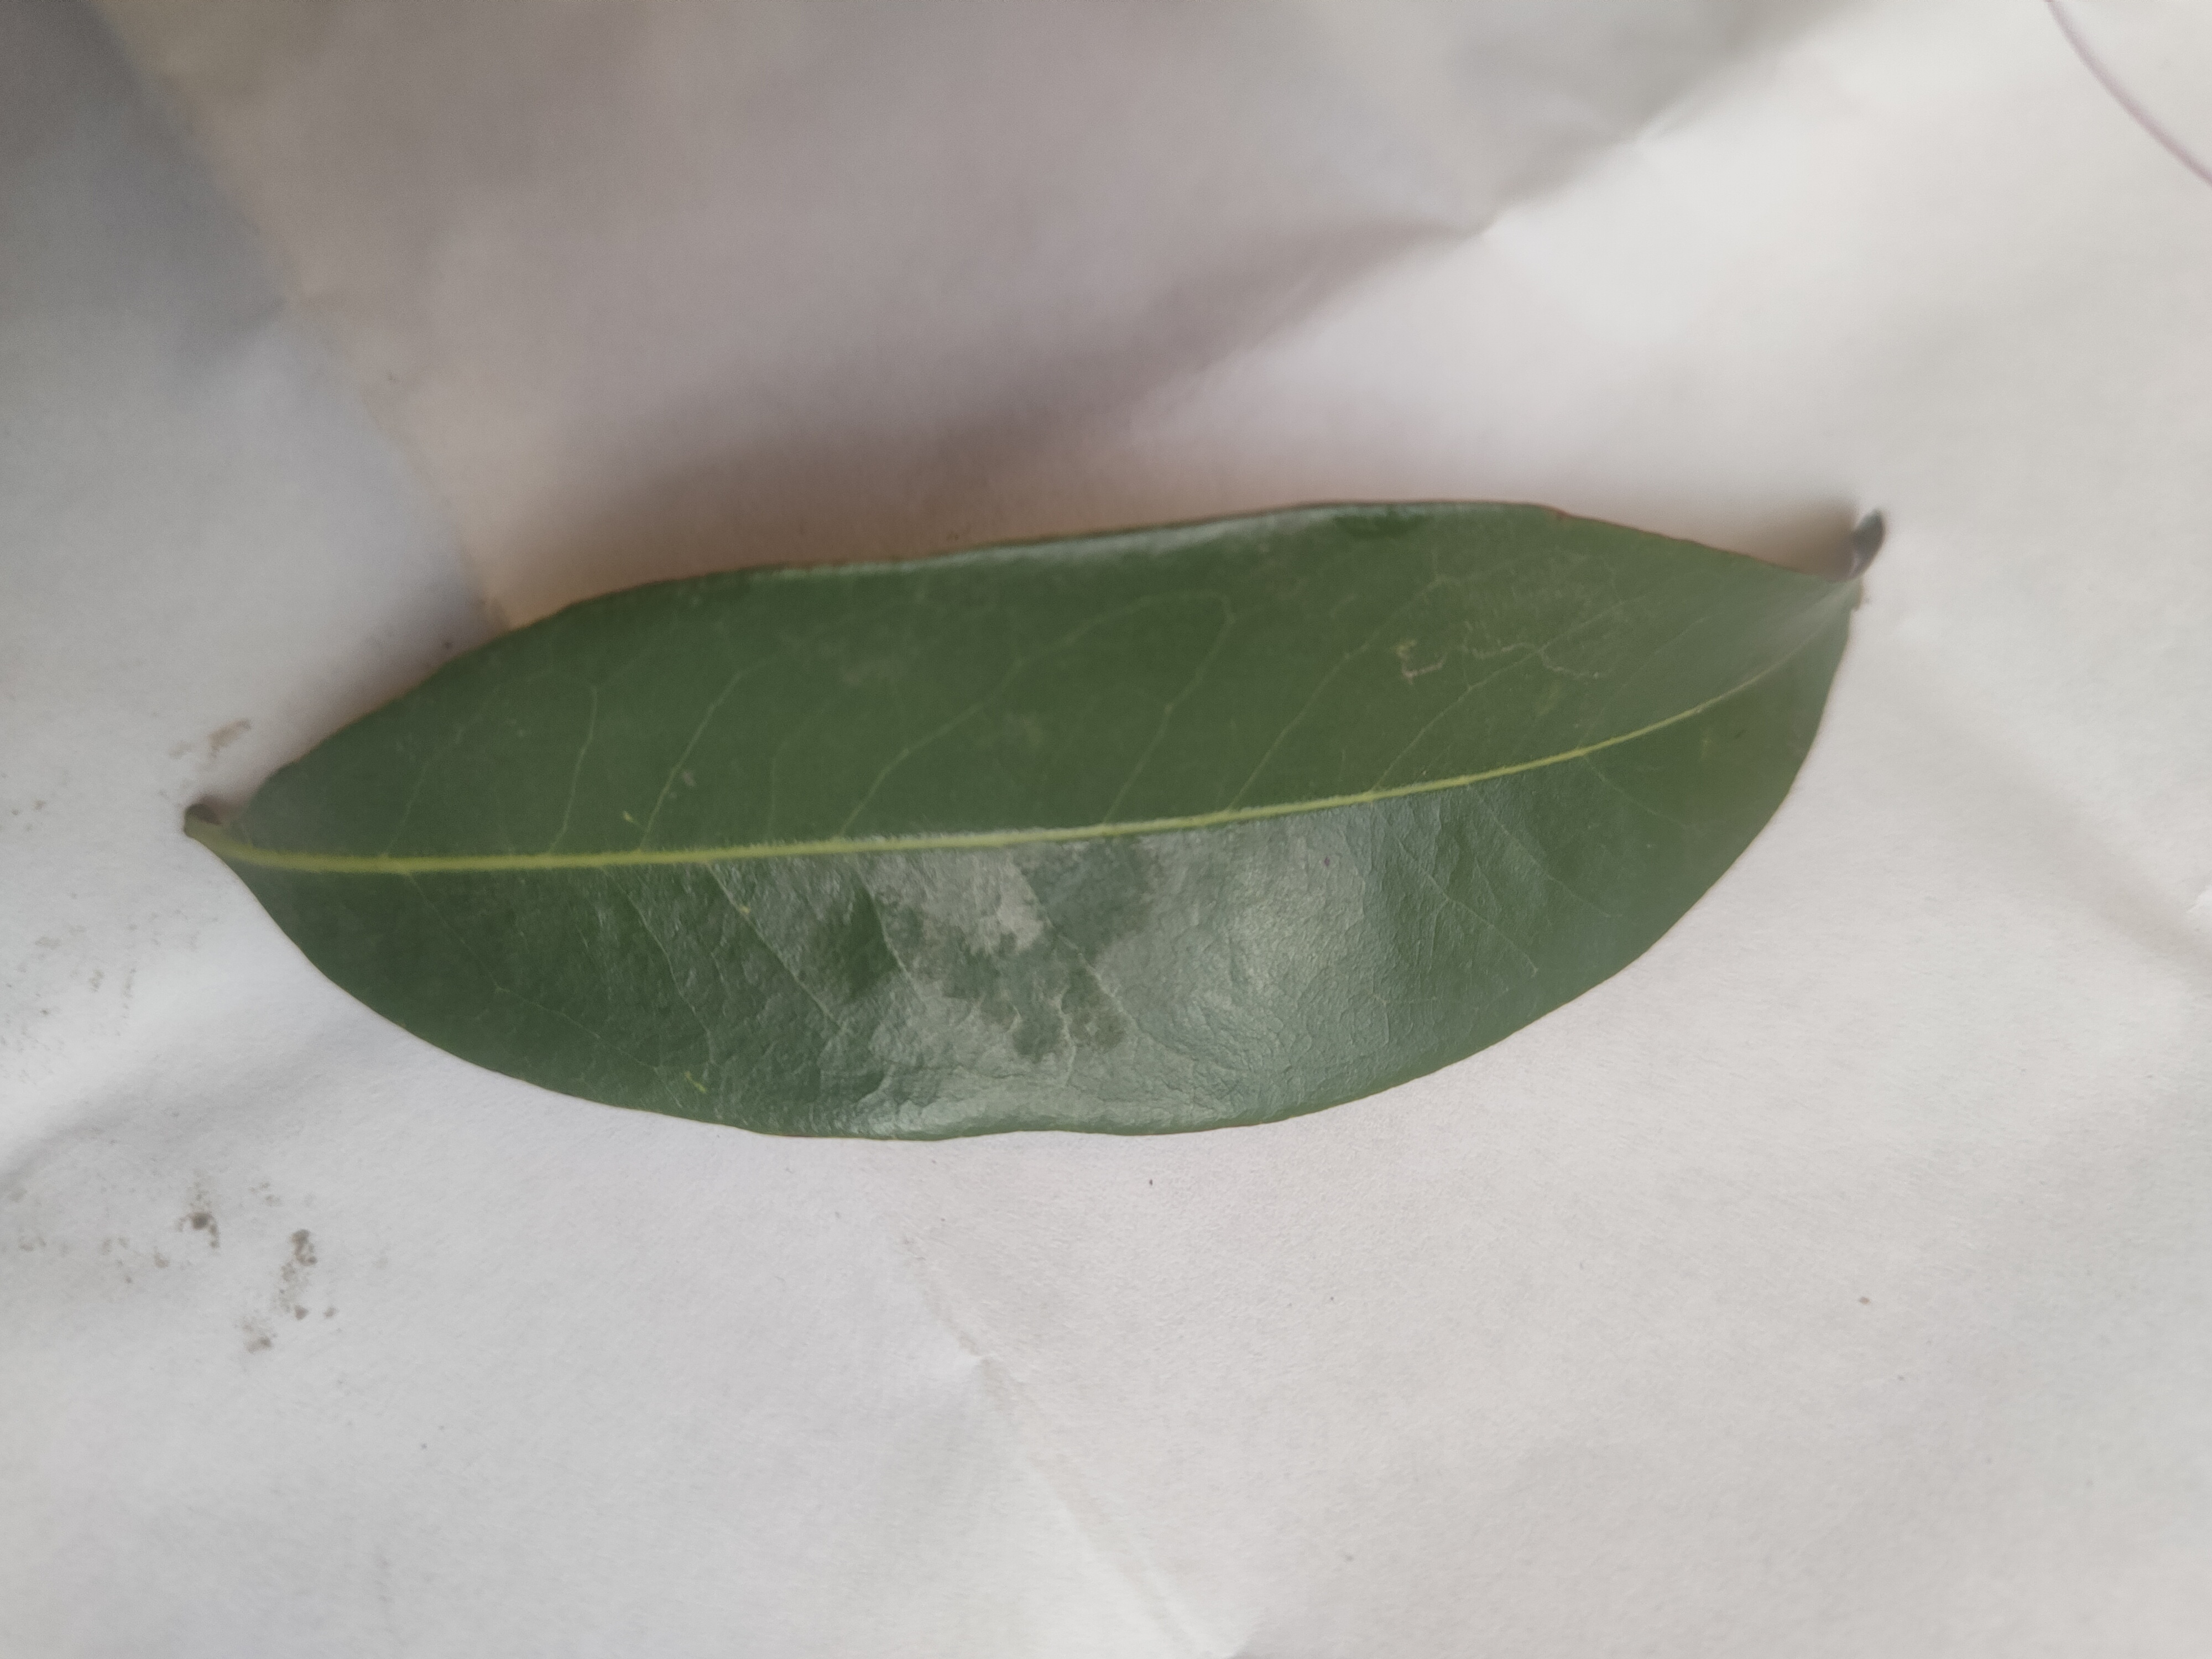
Leaf variety: Lychee